Walk on Fire (film)

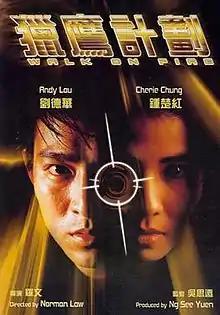
DVD cover

Walk on Fire is a 1988 Hong Kong action film directed by Norman Law and starring Andy Lau and Cherie Chung.